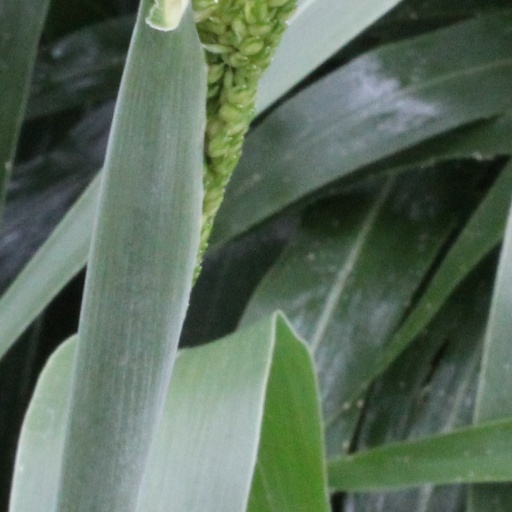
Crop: sorghum